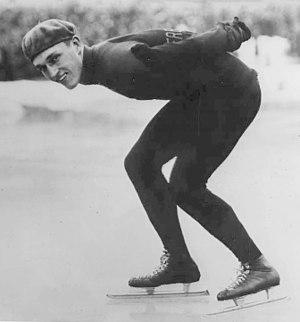
Leo Freisinger, né le 7 février 1916 à Chicago et mort le 29 août 1985 à Mission Viejo, est un patineur de vitesse américain notamment médaillé de bronze sur 500 mètres aux Jeux olympiques d'hiver de 1936.